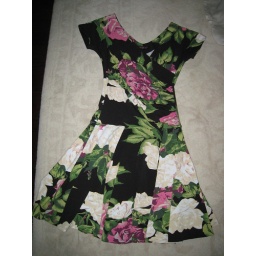
Betsey Johnon - Rose cross over dress